Paralytic peptides

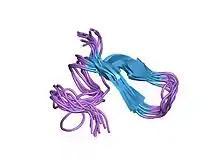
Structure of a paralytic peptide from an insect, "Manduca sexta"

Paralytic peptides are a family of short (23 amino acids) insect peptides that halt metamorphosis of insects from larvae to pupae. These peptides contain one disulphide bridge. The family includes growth-blocking peptide (GBP) of "Mythimna separata" (Oriental armyworm) and the paralytic peptides from "Manduca sexta" (tobacco hawkmoth), "Heliothis virescens" (noctuid moth), and "Spodoptera exigua" (beet armyworm) as well as plasmatocyte-spreading peptide (PSP1).